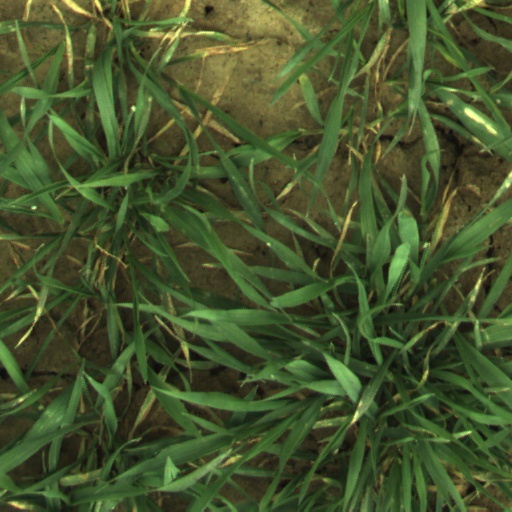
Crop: wheat